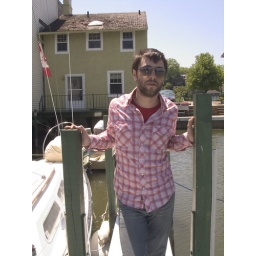
this is the house my parents have been working on, and that's our little boat in the background.